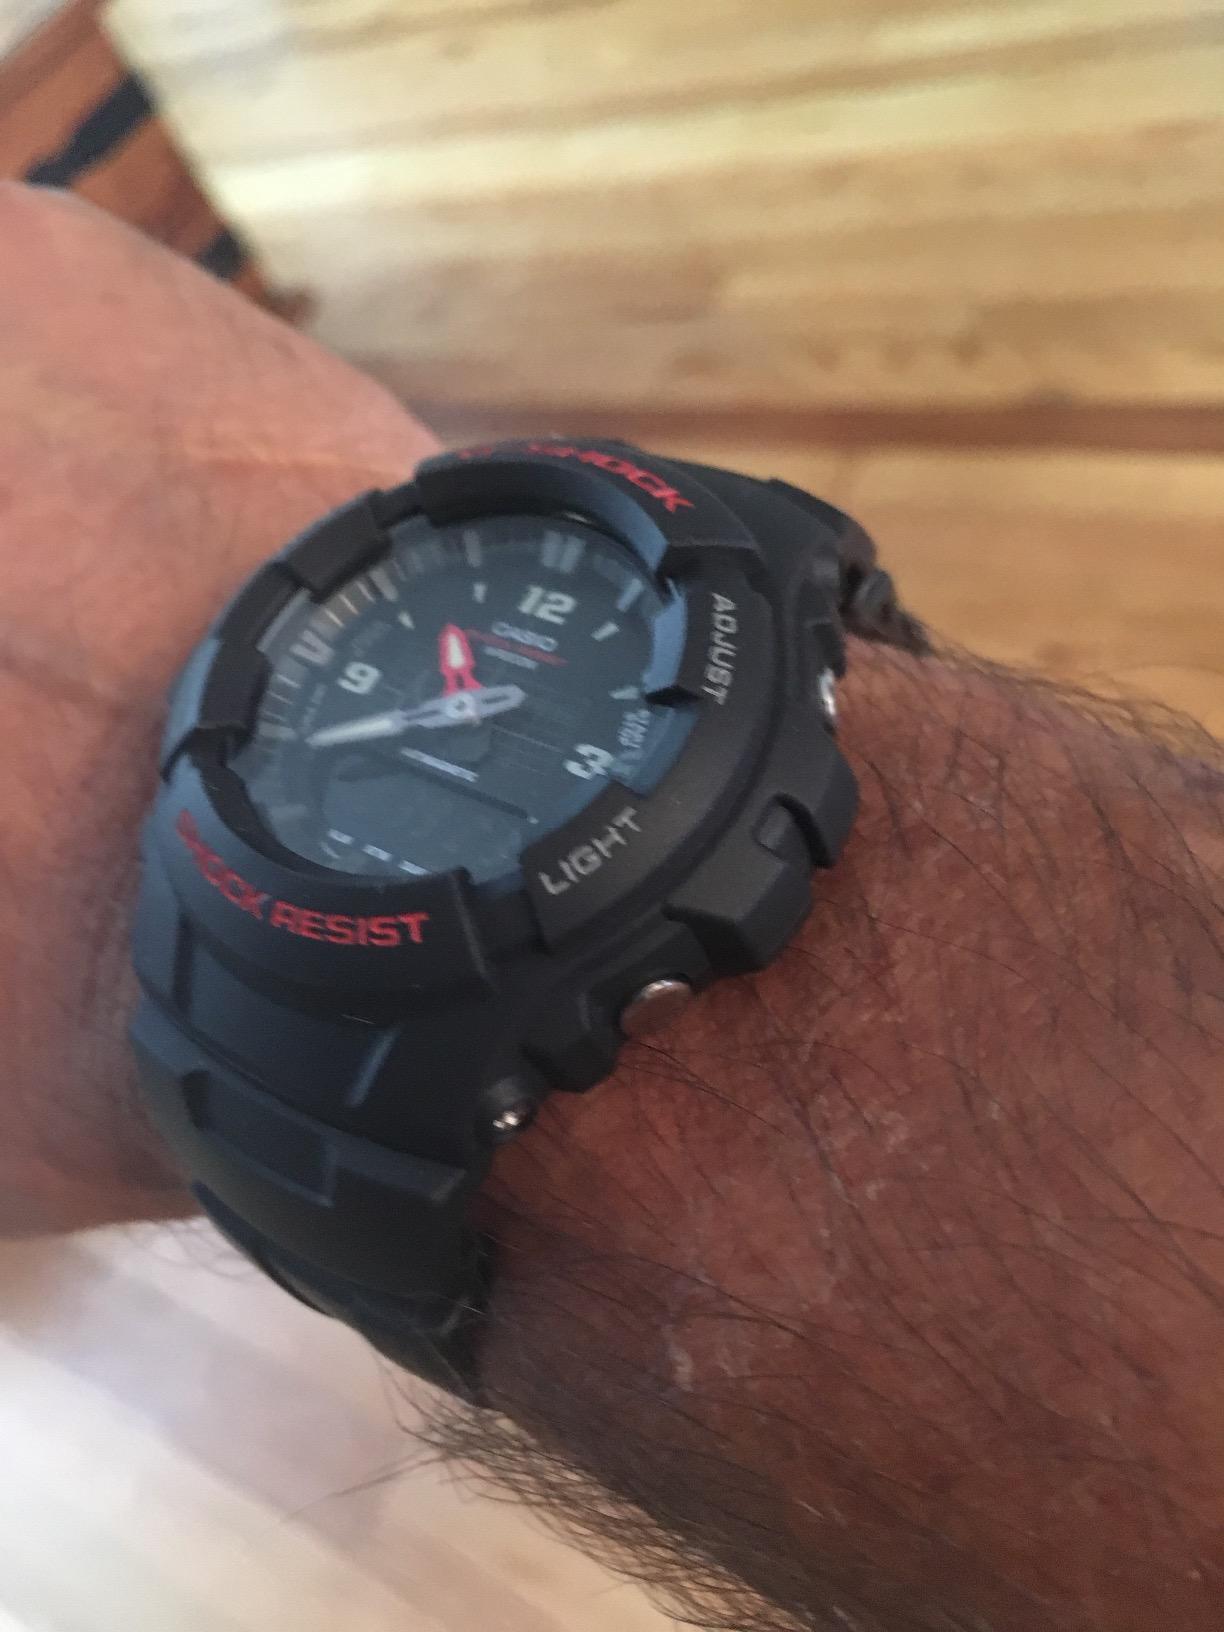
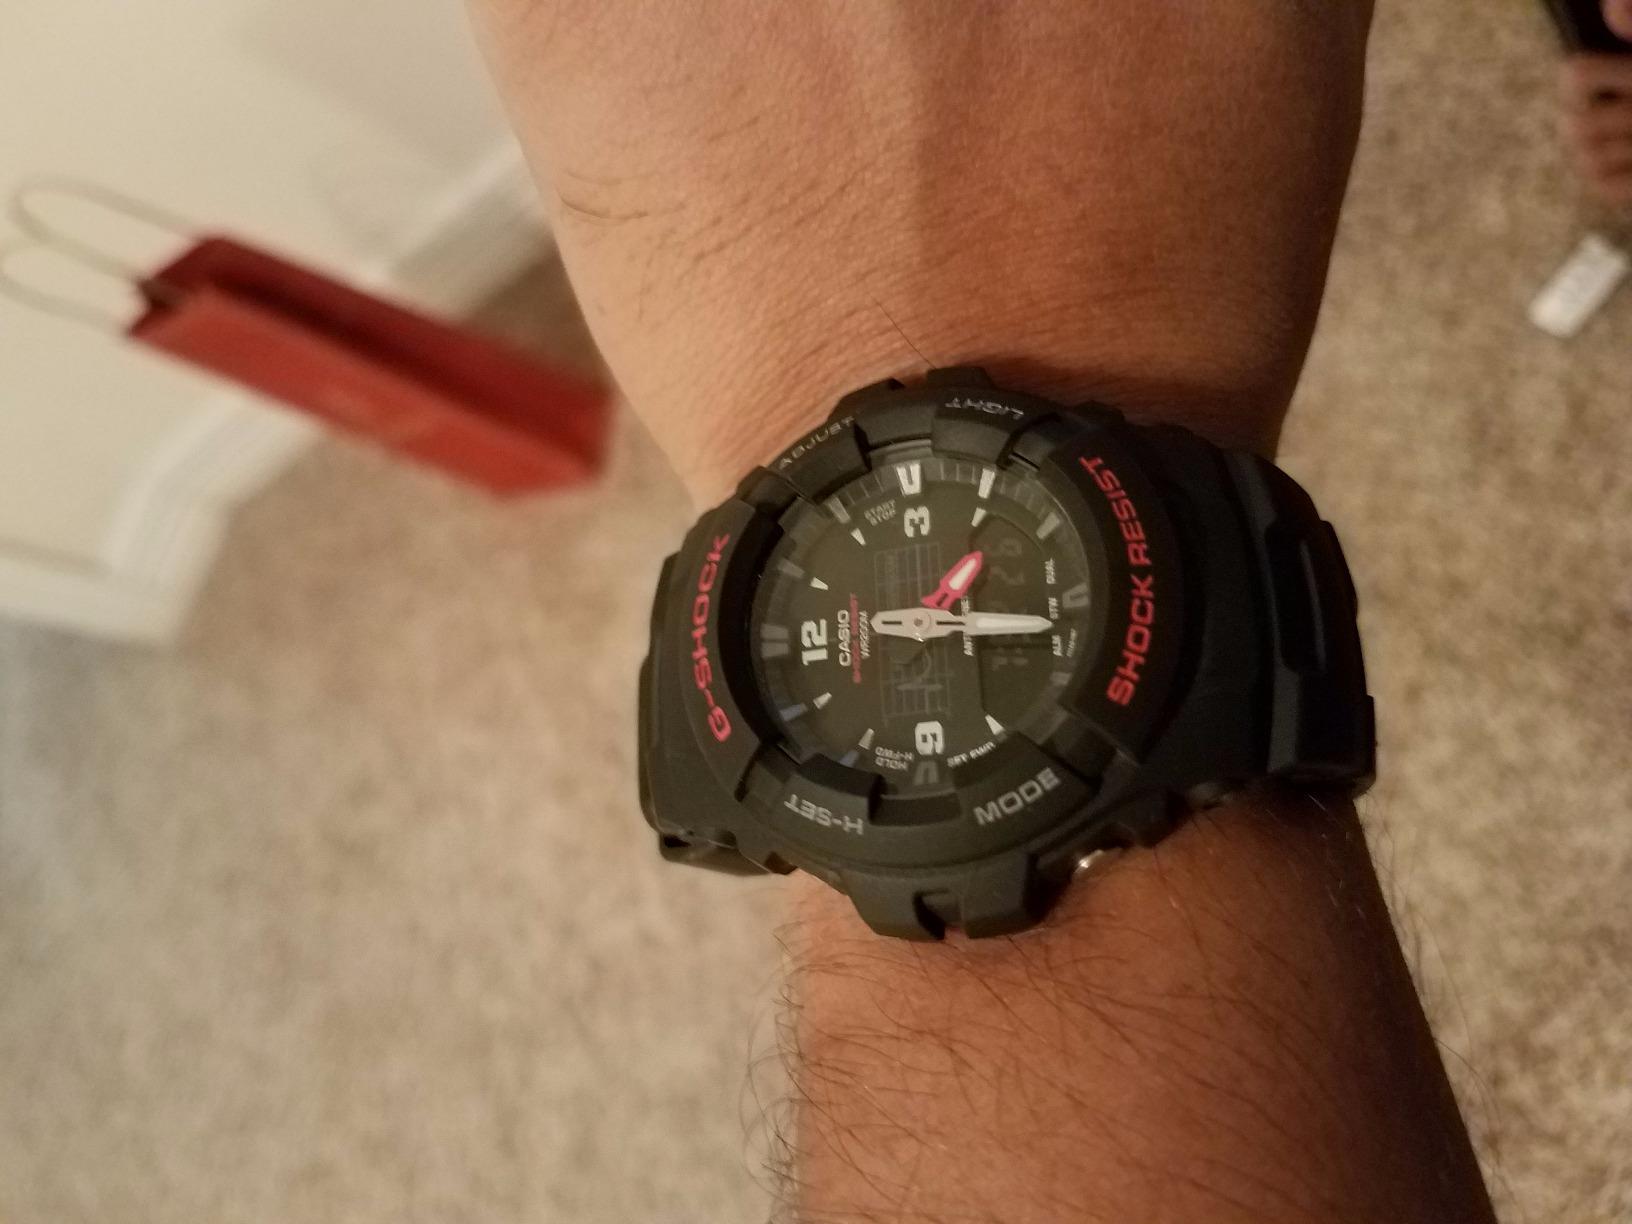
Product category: accessories_watch
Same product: yes